Alharbi El Jadeyaoui

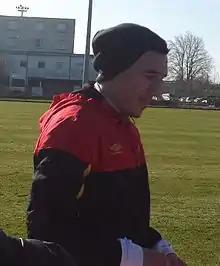
El Jadeyaoui with RC Lens.

On 13 July 2009, it was announced by Sky Sports that El-Jadeyaoui had joined English Premier League side Blackburn Rovers for a one-week trial. On 20 July 2009, Guingamp signed the attacking midfielder from Stade Brest on a four-year deal. On 7 August 2013, it was announced that El-Jadeyaoui had joined English Premier League side Arsenal F.C. on a two-day trial.